New Haven Commercial Historic District

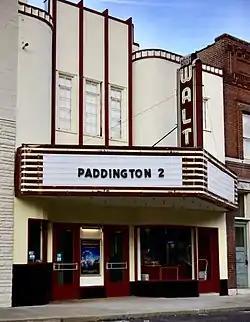
Walt Theatre (1940)

New Haven Commercial Historic District is a national historic district located at New Haven, Franklin County, Missouri. The district encompasses nine contributing buildings in the central business district of New Haven. The district developed between about 1890 and 1940, and includes representative examples of Italianate and Art Deco style architecture. Notable buildings include the John P. Altheide Store (c. 1890), Oscar Hoemeyer Hardware Store (1895), New Haven post Office / Farmer's Savings Bank (c. 1897), Frederick W. Pehle Building / Krull's Department Store (1905), Otto Bucholtz Store (c. 1930), and Walt Theater (1940).